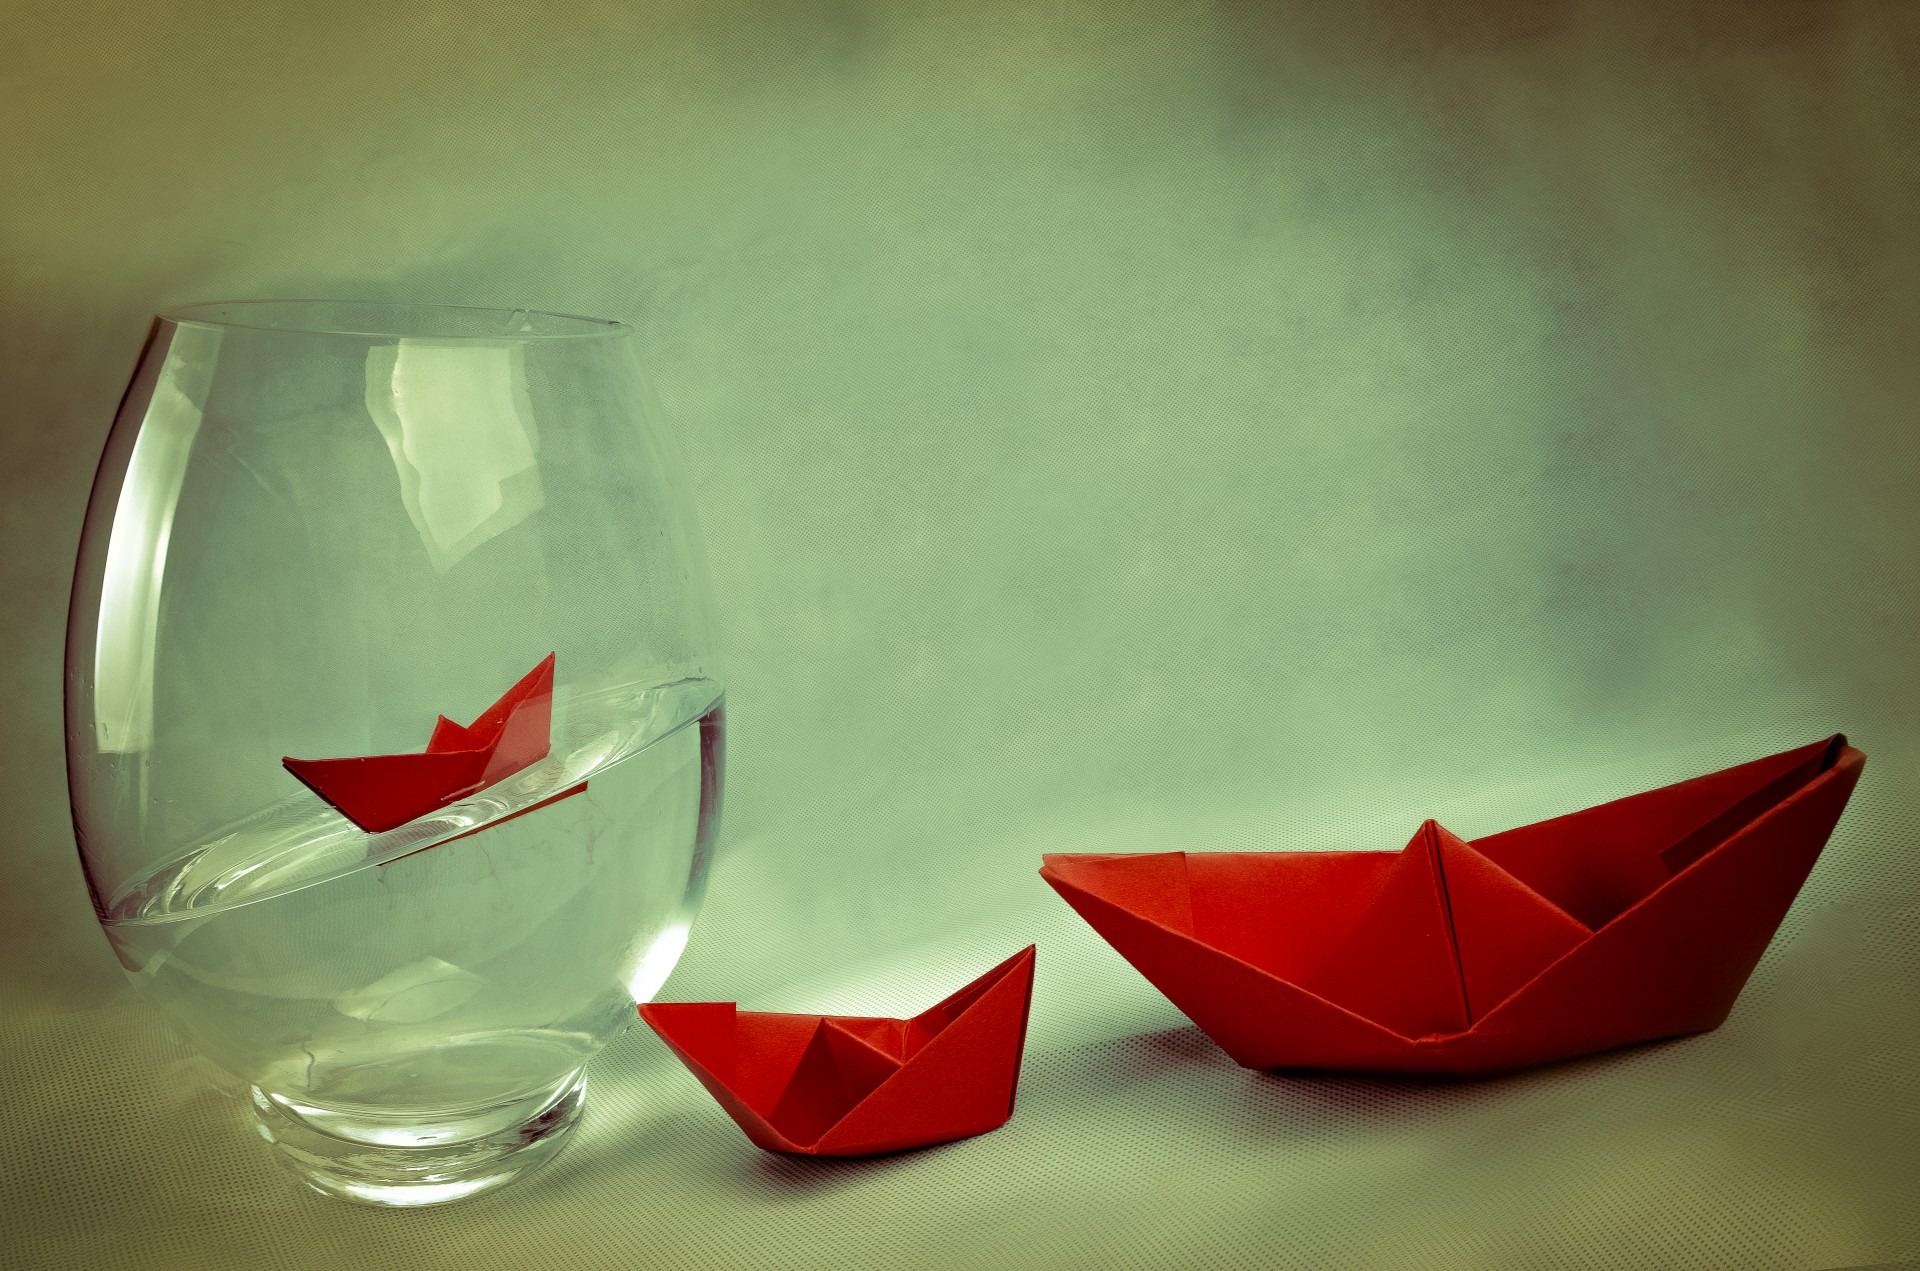
water, boat, flower, petal, glass, ship, travel, vase, green, red, vessel, color, blue, paper, toy, childhood, swimming, art, concept, handmade, idea, shape, simple, away, origami, macro photography, fancy, paper boat